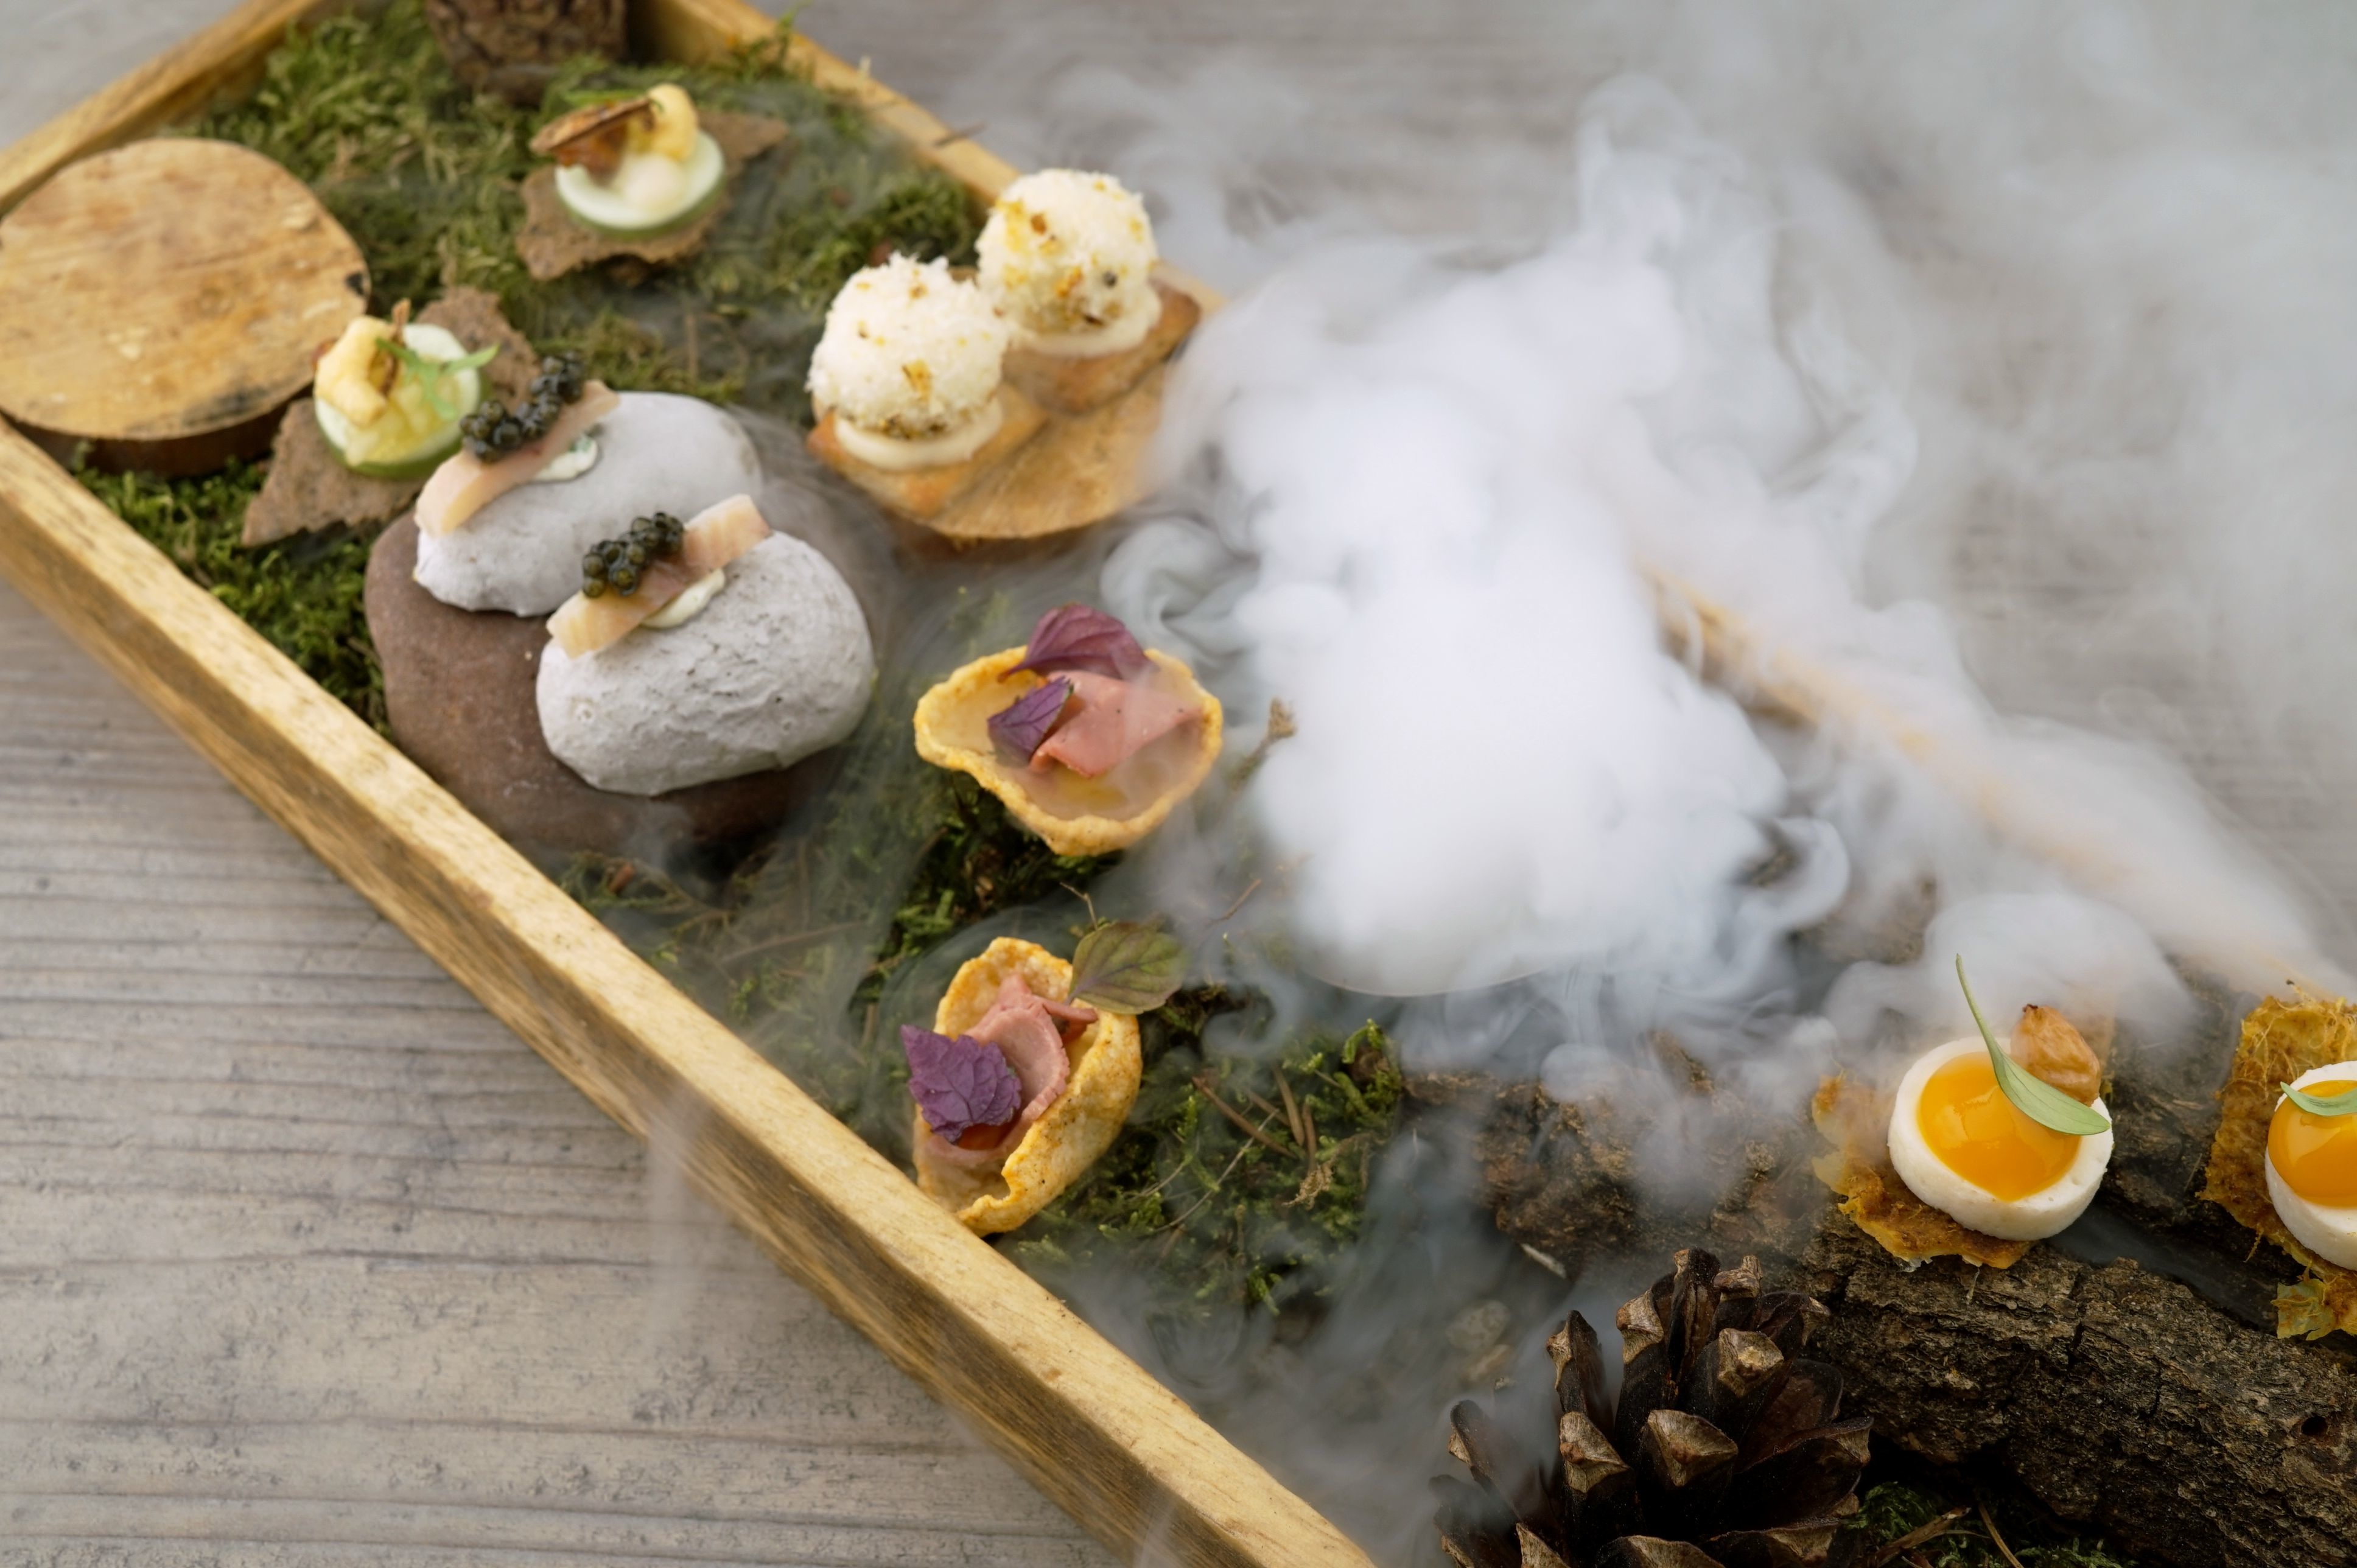
dish, meal, food, produce, cuisine, asian food